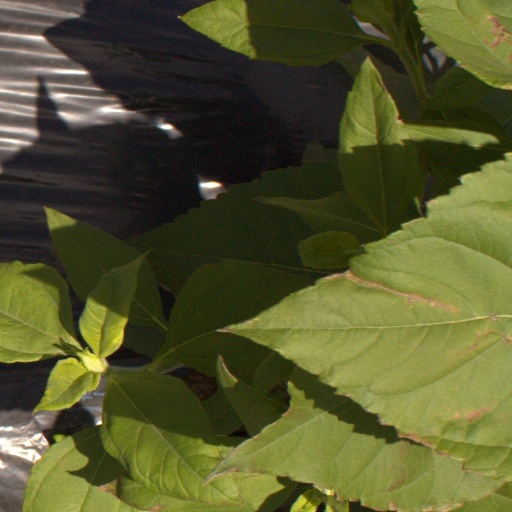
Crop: Jerusalem artichoke